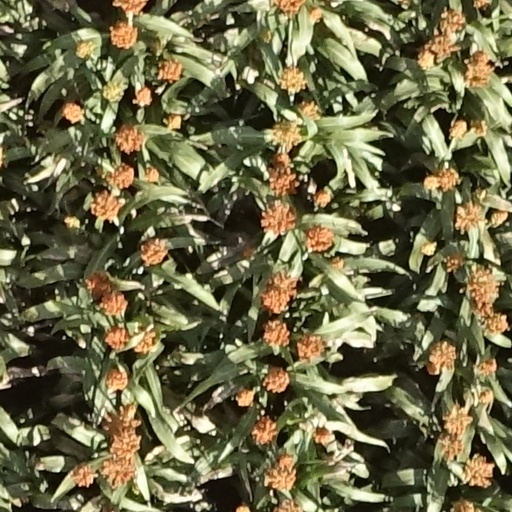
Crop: sorghum